San Patricio Church massacre

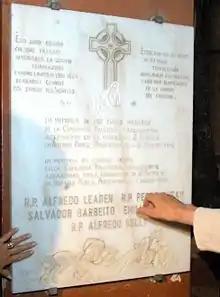
Plaque in memory of the Pallottine Fathers in the Church of St. Sylvester in Rome.

The San Patricio Church massacre was the mass murder of three priests and two seminarians of the Pallottine order on July 4, 1976, during the Dirty War, at St. Patrick's Church, located in the Belgrano neighborhood of the Buenos Aires, Argentina. The victims were priests Alfredo Leaden, Alfredo Kelly, and Pedro Duffau and seminarians Salvador Barbeito and Emilio Barletti. The murders were ordered by Argentine Navy Rear Admiral Ruben Chamorro.